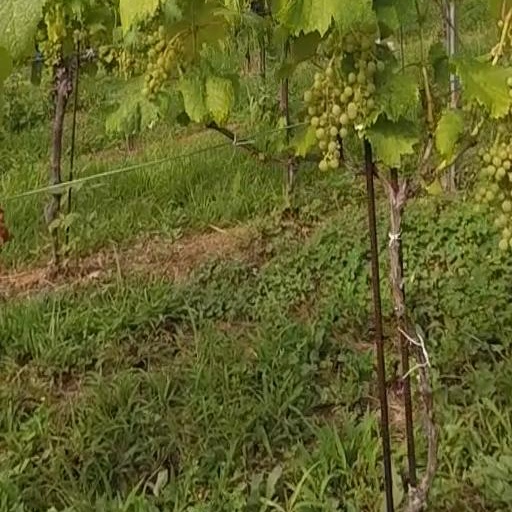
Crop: grape